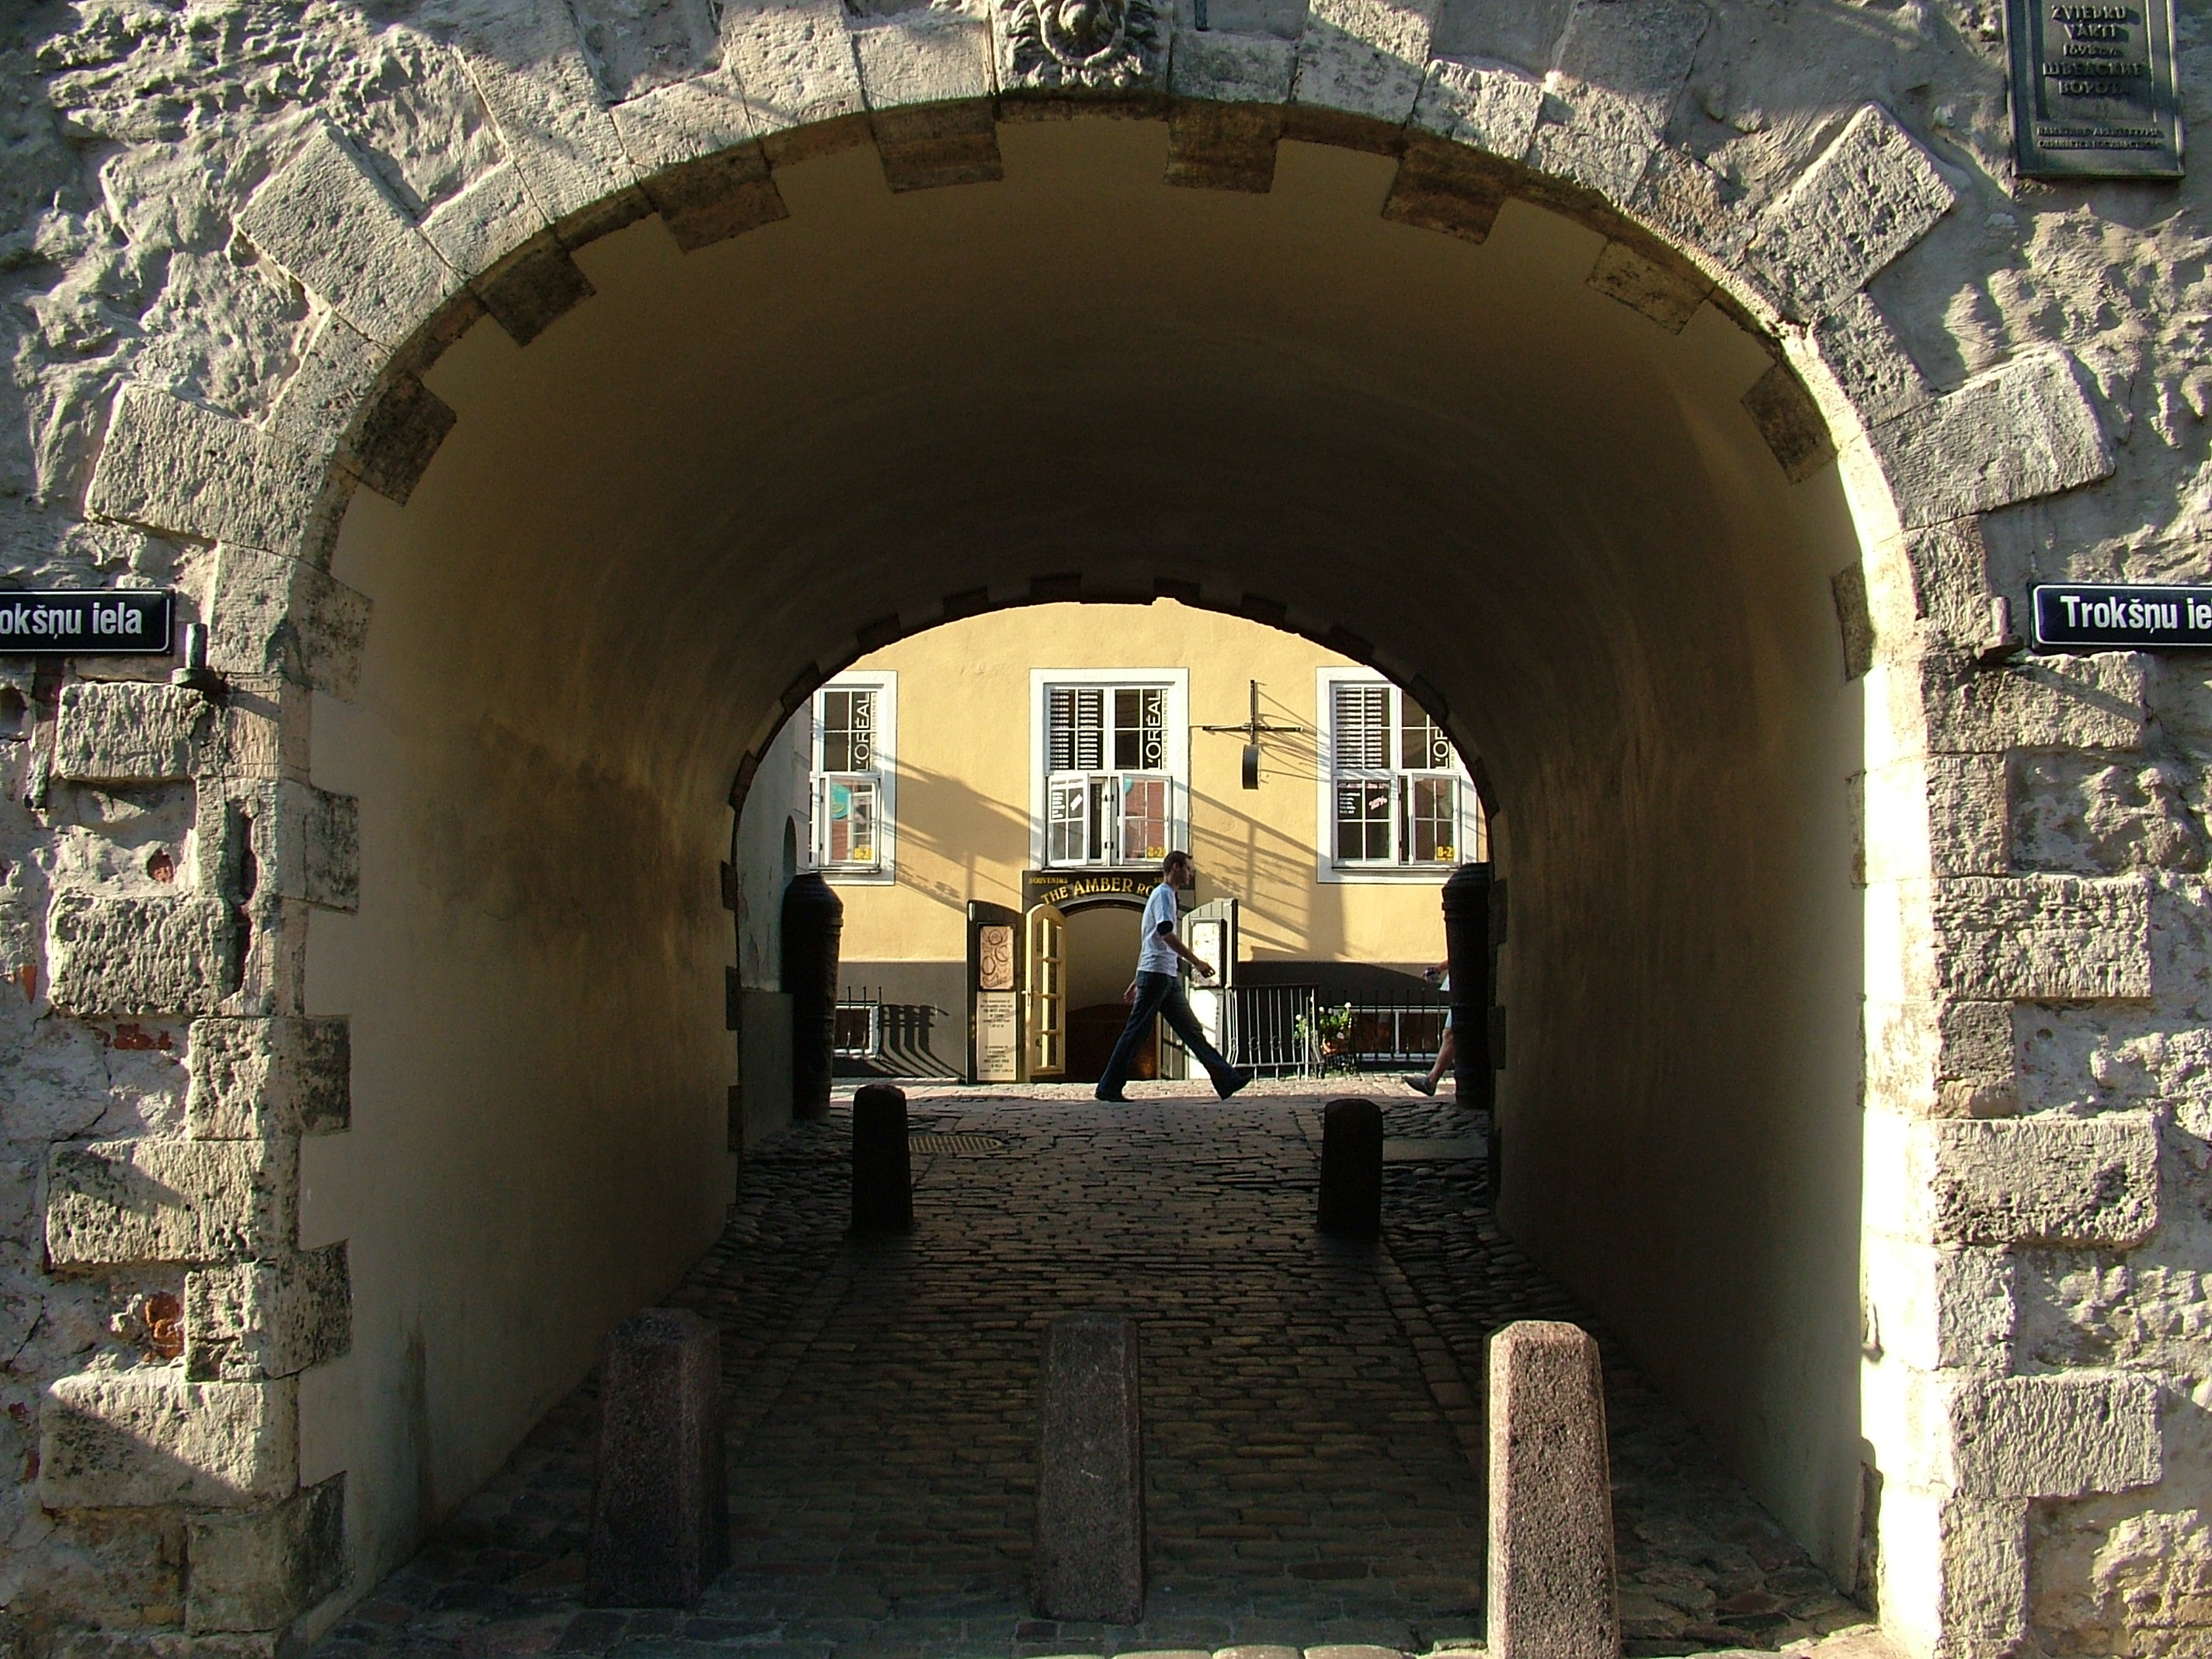
architecture, city, wall, arch, fortification, ruins, infrastructure, monastery, history, arcade, riga, latvia, urban area, ancient history, human settlement, sweden gate